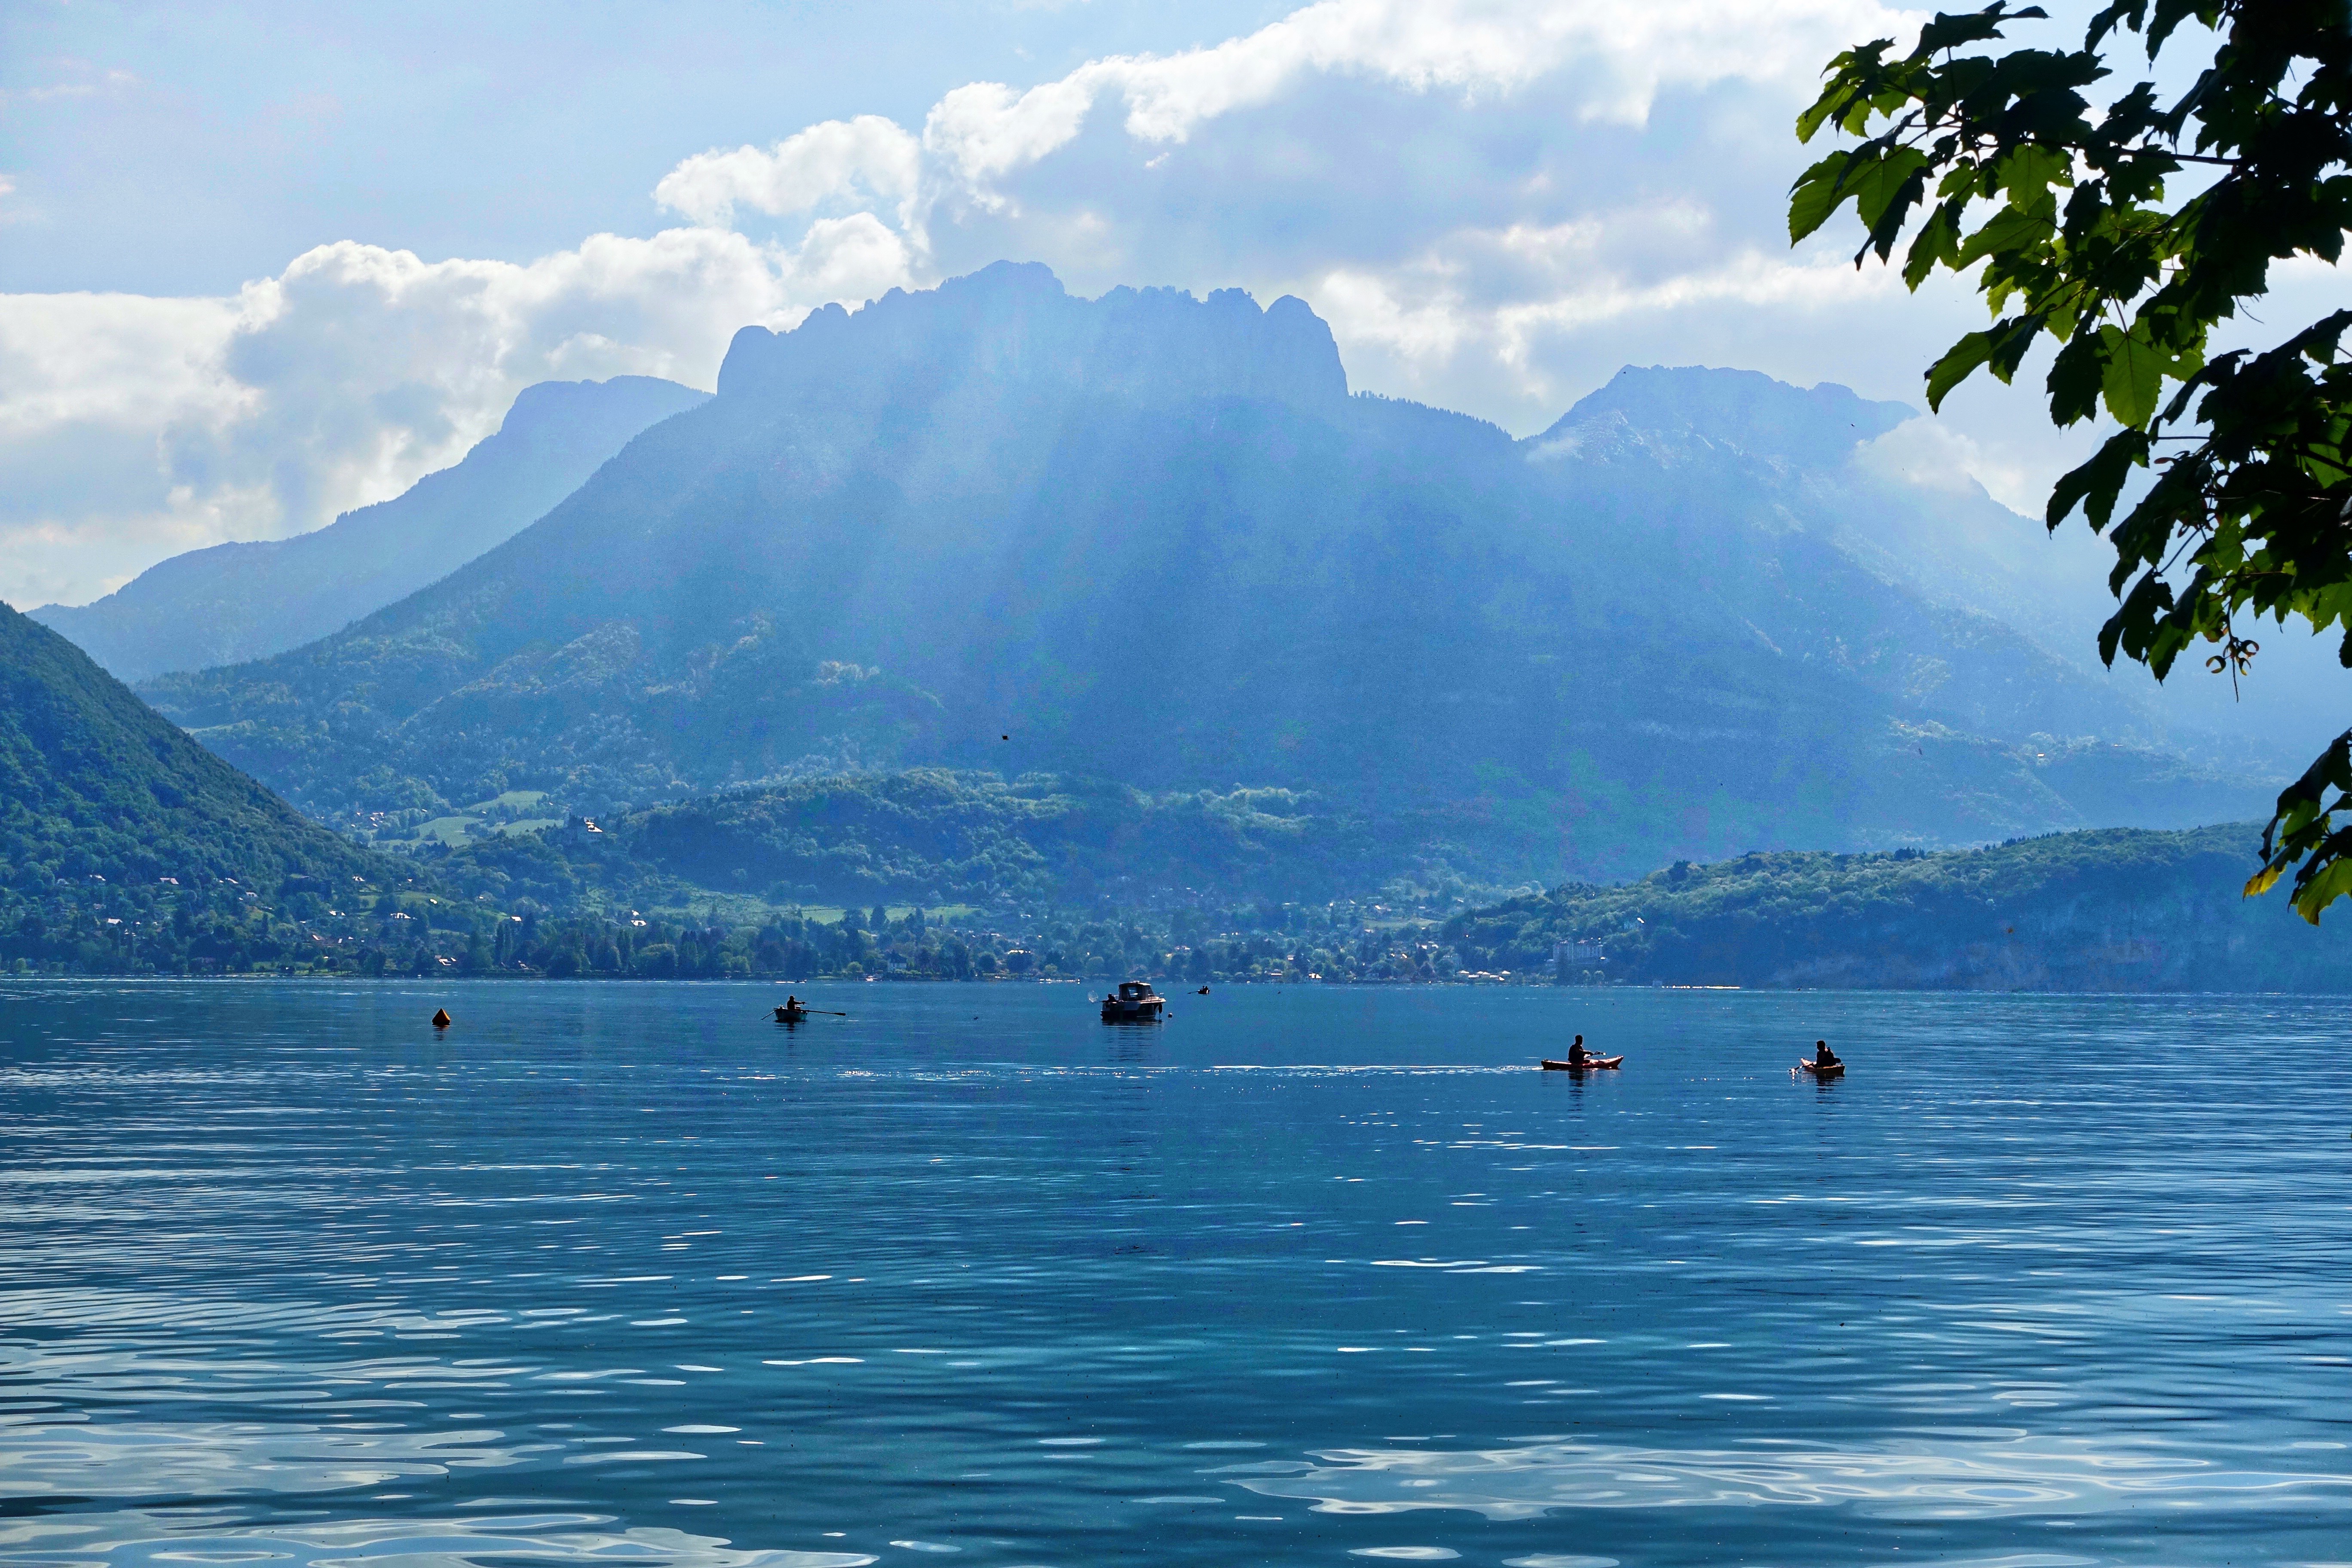
landscape, sea, water, nature, grass, mountain, sunlight, lake, mountain range, environment, vehicle, bay, boating, mountains